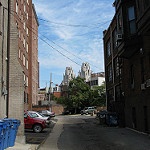
Label: street